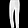
Label: Trouser